SS Oriana (1959)

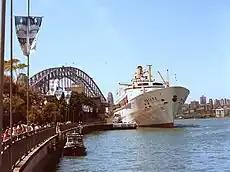
"Oriana", seen alongside in Sydney, Australia.

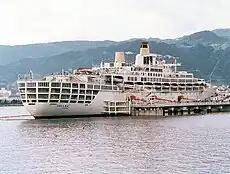
"Oriana" in her first museum incarnation in Beppu, Japan.

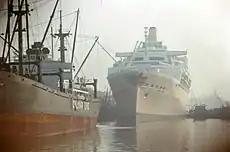
"Oriana" being repaired at Los Angeles after colliding with , December 1962

In May 1954 the Orient Steam Navigation Company began planning to replace SS "Orontes" and RMS "Orion" on the United Kingdom to Australia route. One ship was called for, named "Orbustus" in the early stages of planning, before "Oriana" was settled on – a poetic reference to both Queen Elizabeth I of England and the recently crowned Queen Elizabeth II.